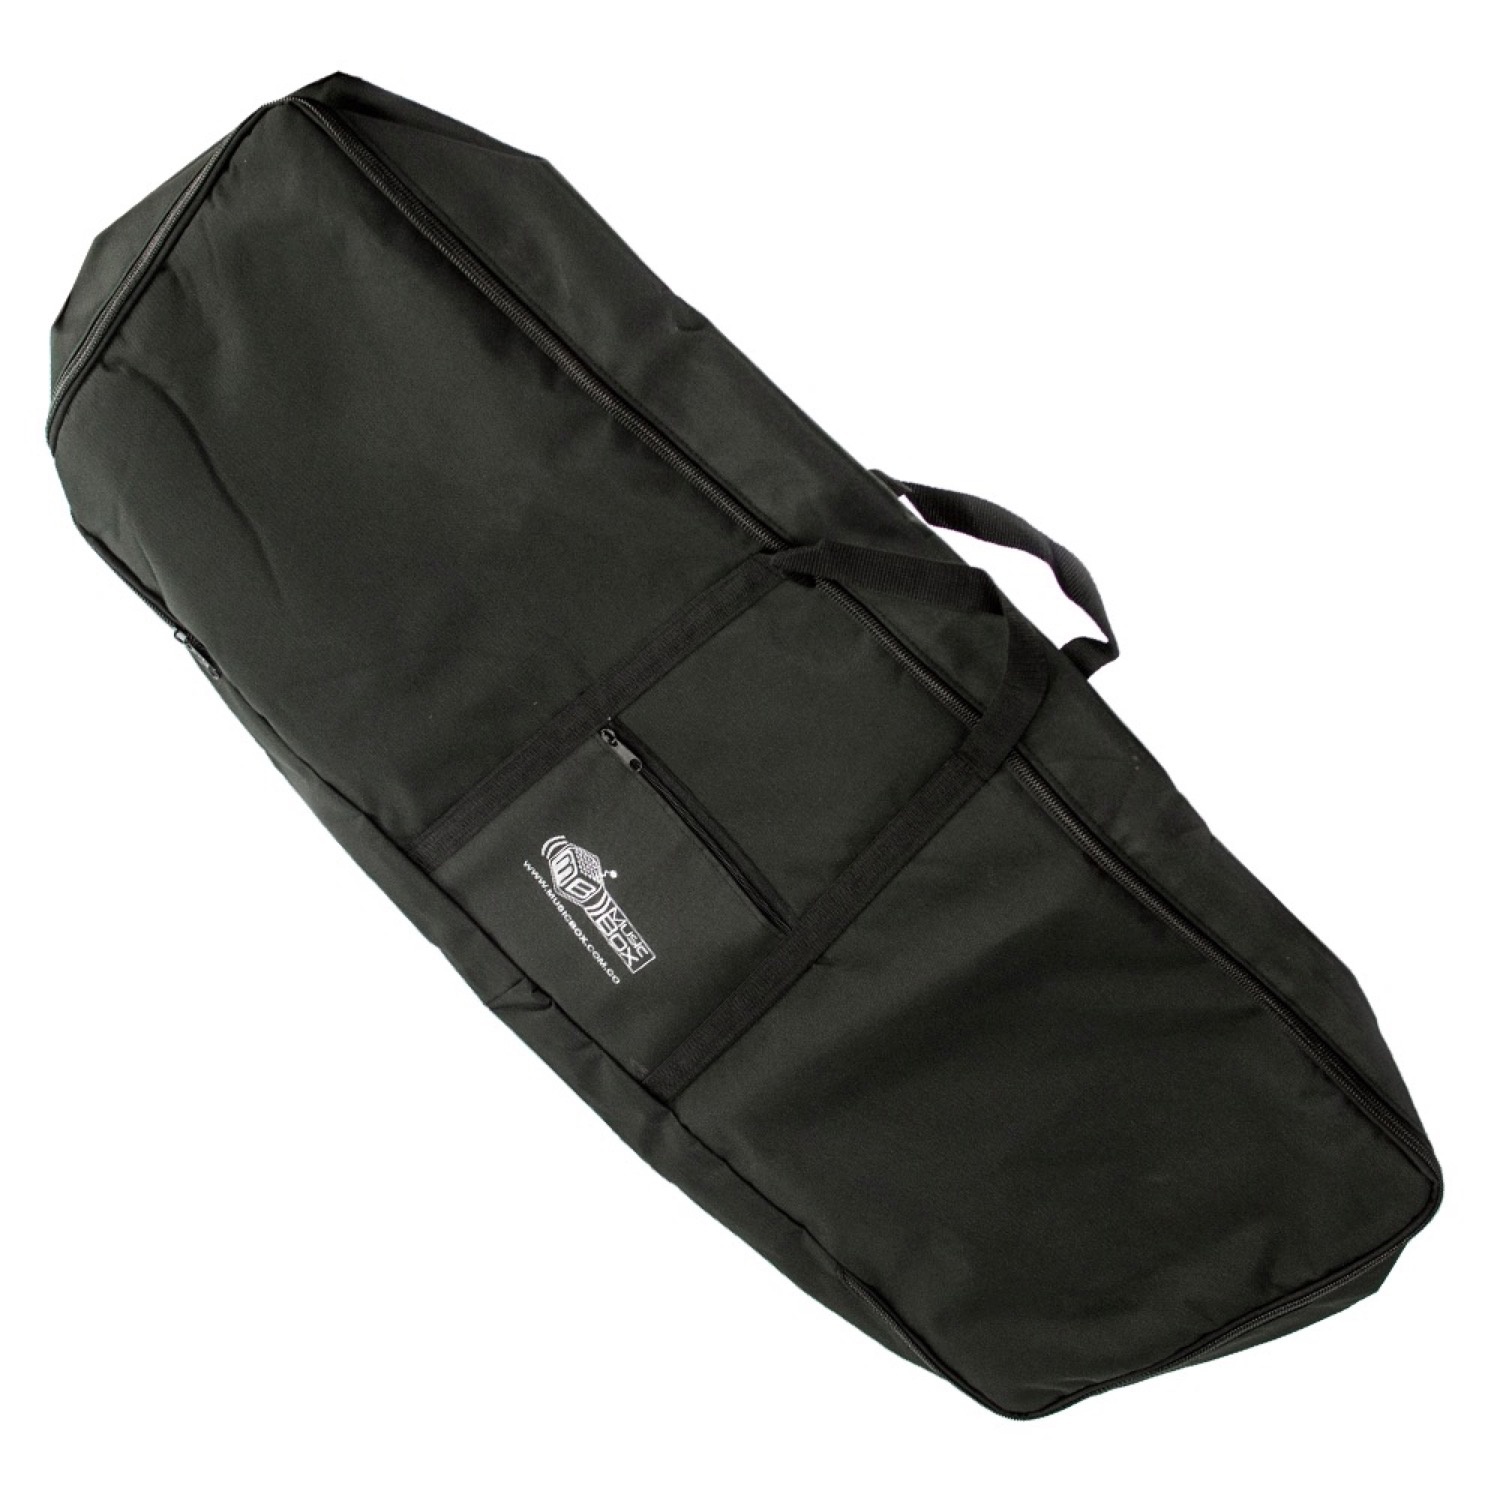
Estuche Musiforros LONA Teclado Teclado   4Oct
En Music Box Colombia encuentra Musiforros Estuche Musiforros LONA Teclado Teclado 4Oct
Brand: Musiforros
Category: Arts & Entertainment > Hobbies & Creative Arts > Musical Instrument & Orchestra Accessories > Musical Keyboard Accessories > Musical Keyboard Bags & Cases > Musical Keyboard Soft Cases